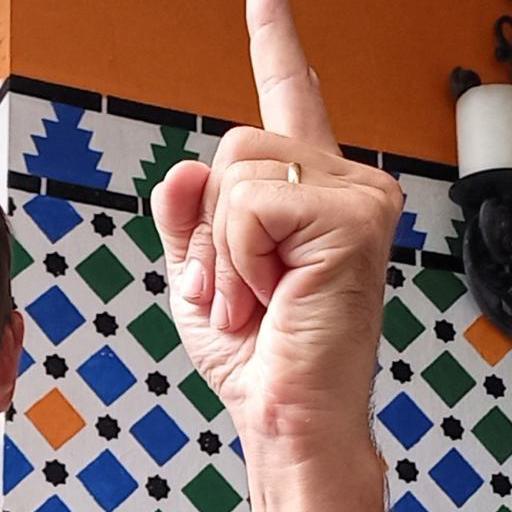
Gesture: one